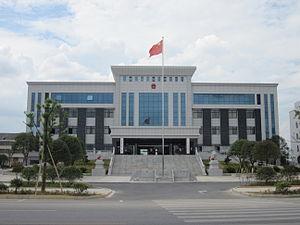
Le Liushahe est un bourg de la ville de Ningxiang dans la province du Hunan en Chine. Il est entouré par le bourg de Qingshanqiao à l'ouest, les bourg de Huangcai et les cantons de Shatian au nord, les bourgs de Laoliangcang et Huitang à l'est et le bourg de Fanjiang au sud. Au recensement de 2007, il avait une population de 68,780 habitants et une superficie de 140,57 km².